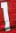
Number: 1